Aser Pierrick Dipanda

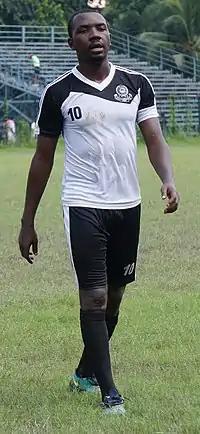
Dipanda with Mohammedan in 2017

Aser Pierrick Dipanda Dicka (born 18 February 1989) is a Cameroonian professional footballer who plays as a forward.